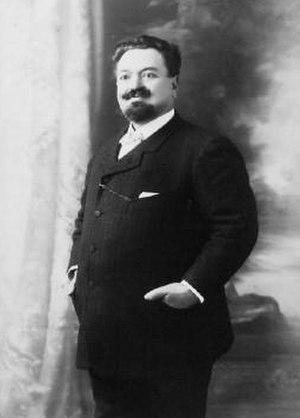
Léon Escalaïs, né le 8 août 1859 à Cuxac-d'Aude et mort le 8 novembre 1940 à Cuxac-d'Aude, est un ténor français, associé en particulier avec les rôles héroïques en français et en italien. Sa voix maigre, agile et puissante a été remarquée pour la facilité et l'éclat de son registre supérieur.